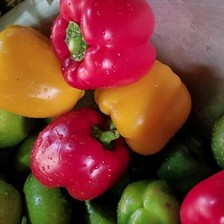
Label: capsicum